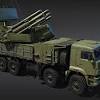
Label: Pantsir-S1